M119 howitzer

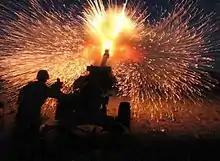
105mm howitzer being fired by A Battery, 2-218th Field Artillery of Oregon

Alpha Battery of the 1st Battalion, 320th Field Artillery Regiment, 101st Airborne Division received their first upgraded M119A3 howitzers in July 2013, and became the first unit to operate it in theater when they were deployed to northeast Afghanistan in early February 2014. The digitally upgraded M119A3 includes software and hardware component upgrades, GPS for navigation, a digital gunner's display, and digital communication between each gun and the fire direction center to speed up the process of receiving firing data and firing shells. Firing platoons were also equipped with larger, also digital M777A2 howitzers, and the M119A3 was more admired for being faster, lighter, and easier to change azimuth of fire. The A3-model retains manual capabilities of the A2-model, so occasions where digital capabilities were lost allowed crews to easily transition back to the analogue mode of operation and continue their missions.